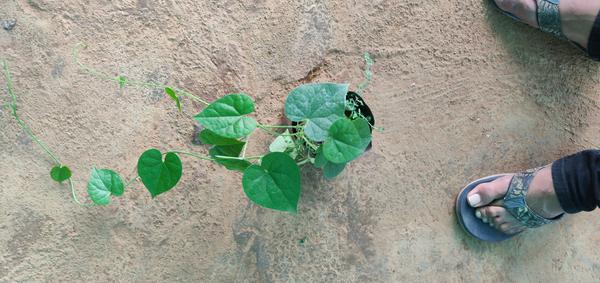
Plant: Amruta_Balli